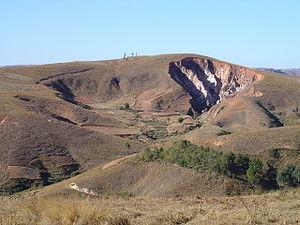
L'agriculture à Madagascar emploie 80% de la population active et constitue une composante essentielle de l’économie malgache en contribuant à hauteur de 30% au PIB. Les populations rurales pratiquent une agriculture essentiellement vivrière où le riz joue un rôle prépondérant. Il existe toutefois quelques cultures de rente : litchis, vanille, épices, … procurant des recettes d’exportation.
Lavaka est un mot malgache entré dans le vocabulaire géomorphologique international grâce à Jean Riquier. En français, il est masculin : un lavaka. Le terme signifie littéralement trou et est utilisé pour décrire de profondes excavations grossièrement ovoïdes aux parois très abruptes, façonnées dans les altérites de roches cristallines et métamorphiques par des eaux de ruissellement et des sous-écoulements. Les premiers lavakas minutieusement décrits semblent l'avoir été dans les années cinquante par Jean Riquier, un pédologue français, qui élabora diverses hypothèses sur leur formation. Ce scientifique note déjà à l'époque que des lavakas se rencontrent dans d'autres régions du monde. De nombreux travaux ont suivi, notamment ceux de Michel Petit, un géographe français, et d'un géomorphologue malgache, N. Andriamampianina. Plus récemment des Anglo-saxons se sont intéressés aux lavakas, en ignorant l'essentiel de ce qui avait été publié en français.